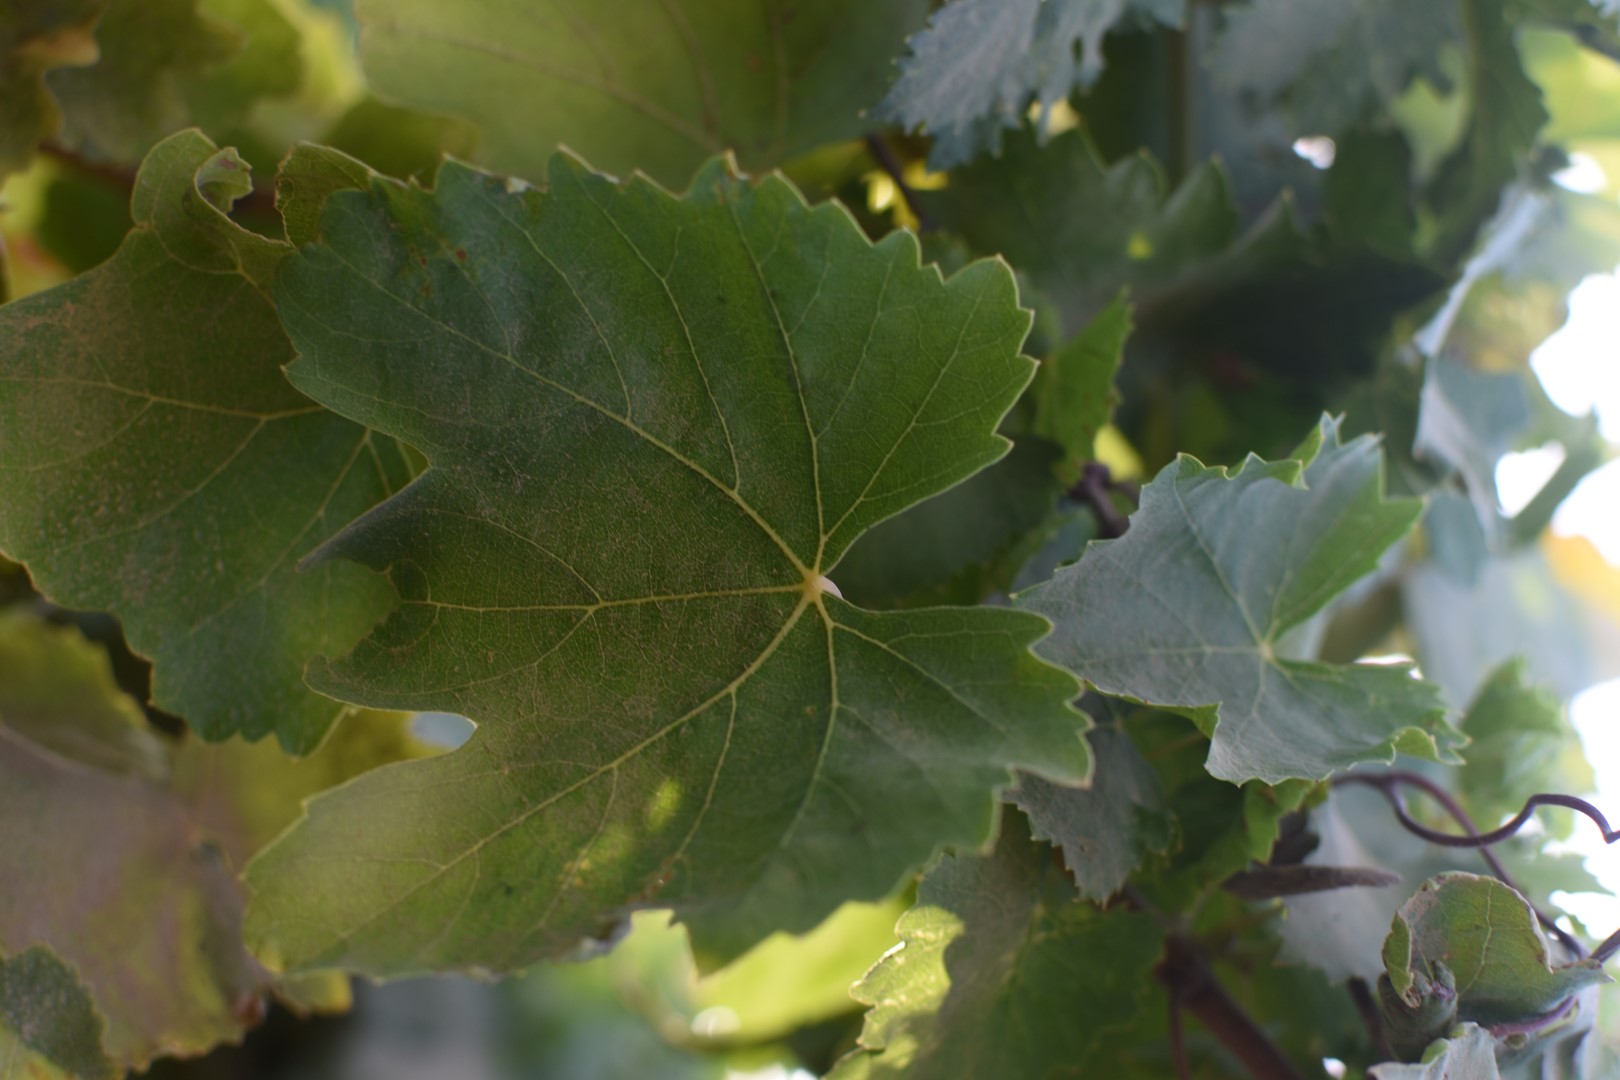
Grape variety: Thompson Seedless